Rick Santorum

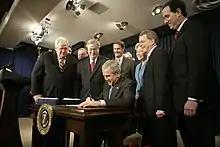
Santorum, at right, alongside seven other members of Congress and the Secretary of the Interior as President George W. Bush signs H.R. 6111, the Tax Relief and Health Care Act of 2006

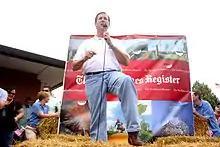
Santorum speaking at the Iowa State Fair in August 2011

In 2002, Santorum was a co-sponsor of that year's attempt to pass the Workplace Religious Freedom Act (WRFA). The bill had first been introduced in the Senate by Senator John Kerry (D-MA) in 1996, having been introduced in the House by Rep. Jerrold Nadler (D-NY) in 1994. Although Santorum was in the Senate at the time, he was not a sponsor of the bill when it was introduced in 1996, or when it was reintroduced in 1997 and 1999. Once signed on as a co-sponsor, Santorum remained so throughout his tenure in the Senate.